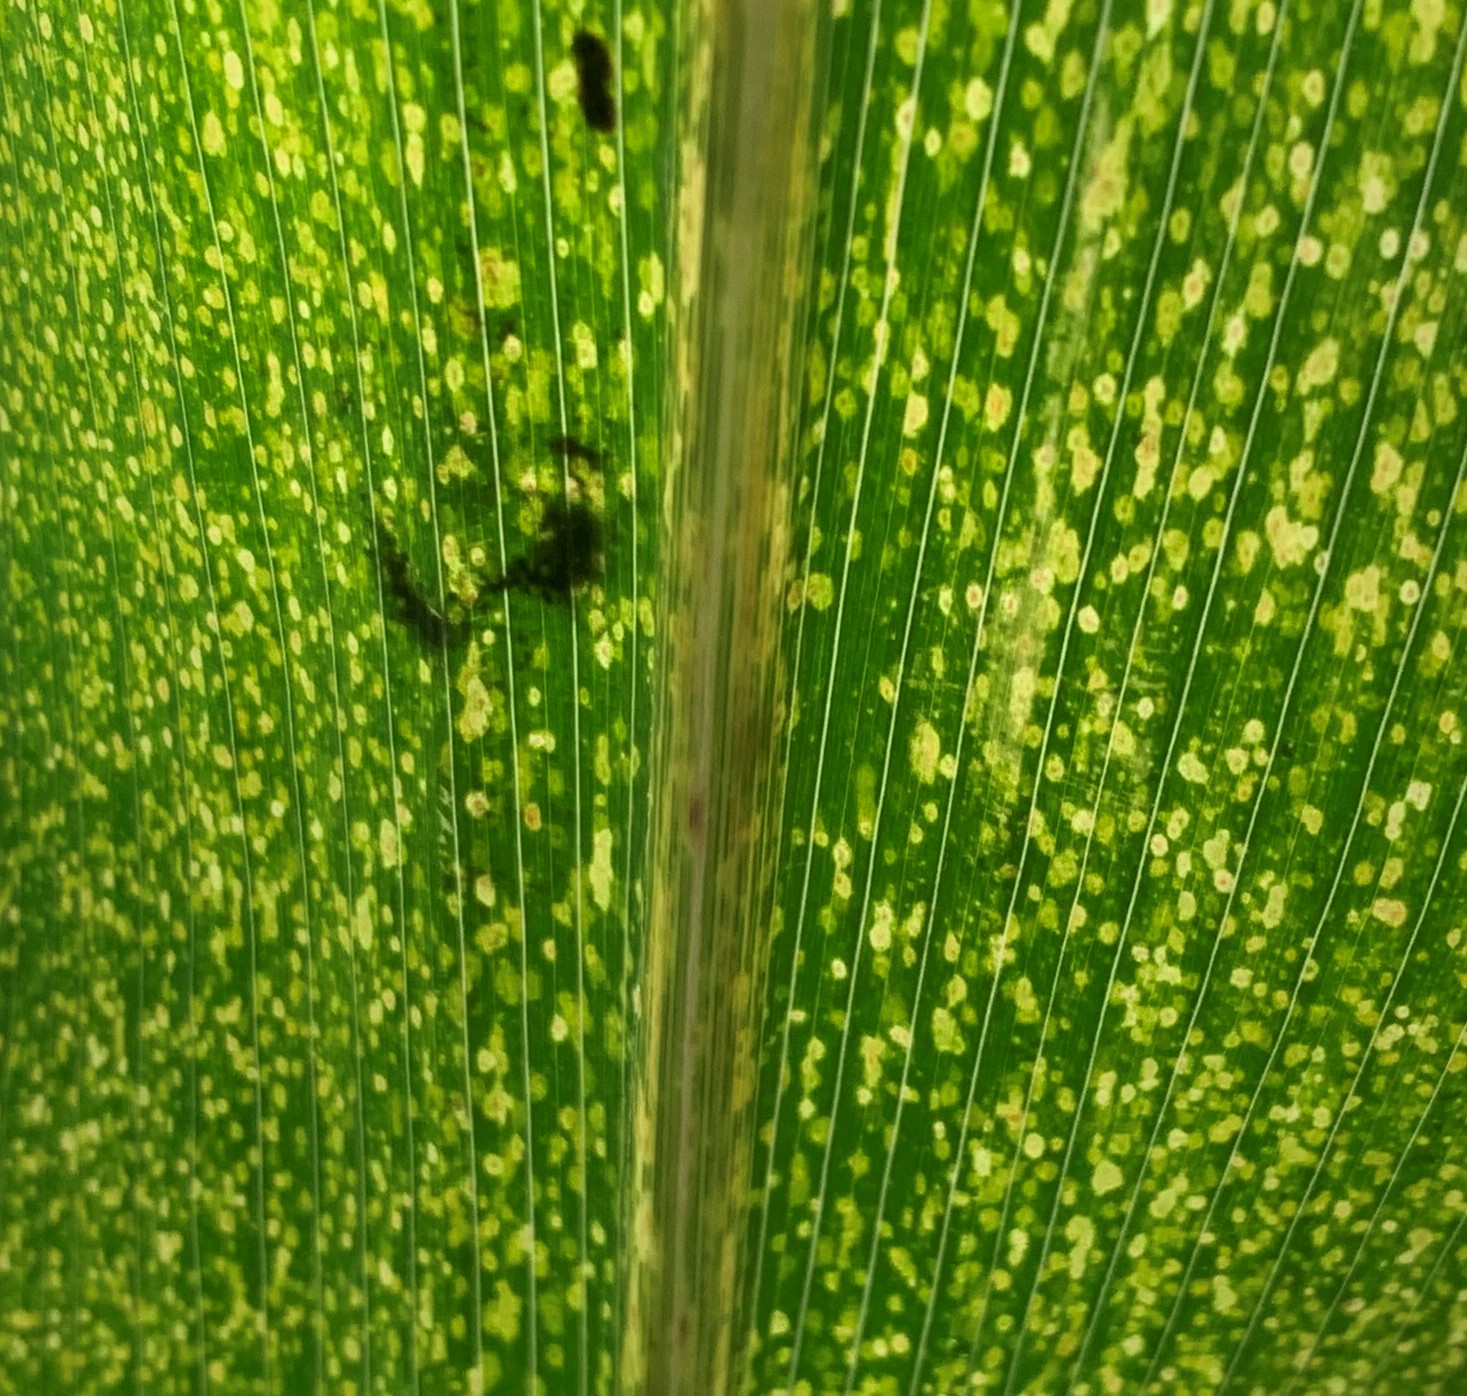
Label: MLN